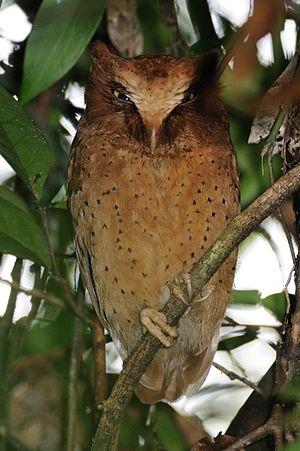
Le Petit-duc de Sérendip est une espèce d’oiseaux de la famille des Strigidae. Elle est l'espèce d'oiseaux Sri Lankaise la plus récemment découverte.